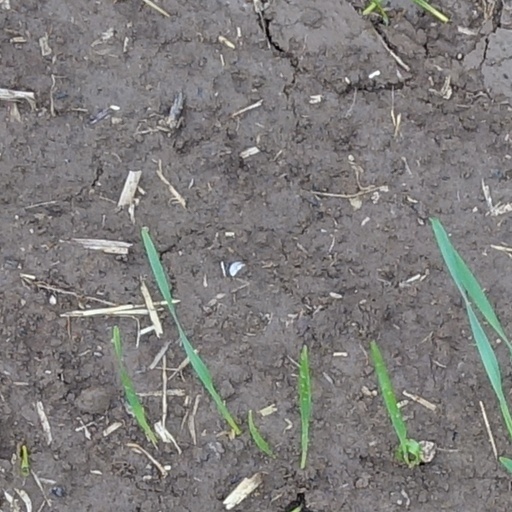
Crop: wheat